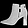
Label: Ankle boot